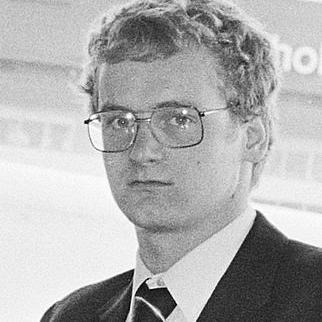
Age: 21